Killing of Hadeel al-Hashlamon

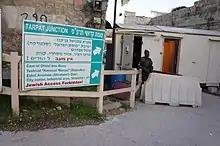
Checkpoint 56 in Hebron

According to the human rights organization Amnesty's report which is based on two witness statements, and the IDF's report, the events that led to the killing of Hashlamon were as follows: